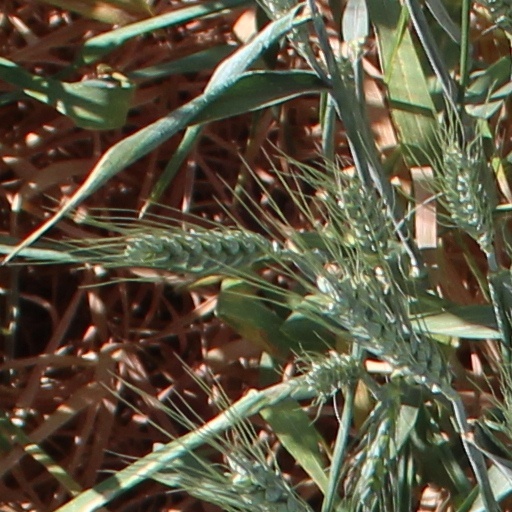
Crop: wheat